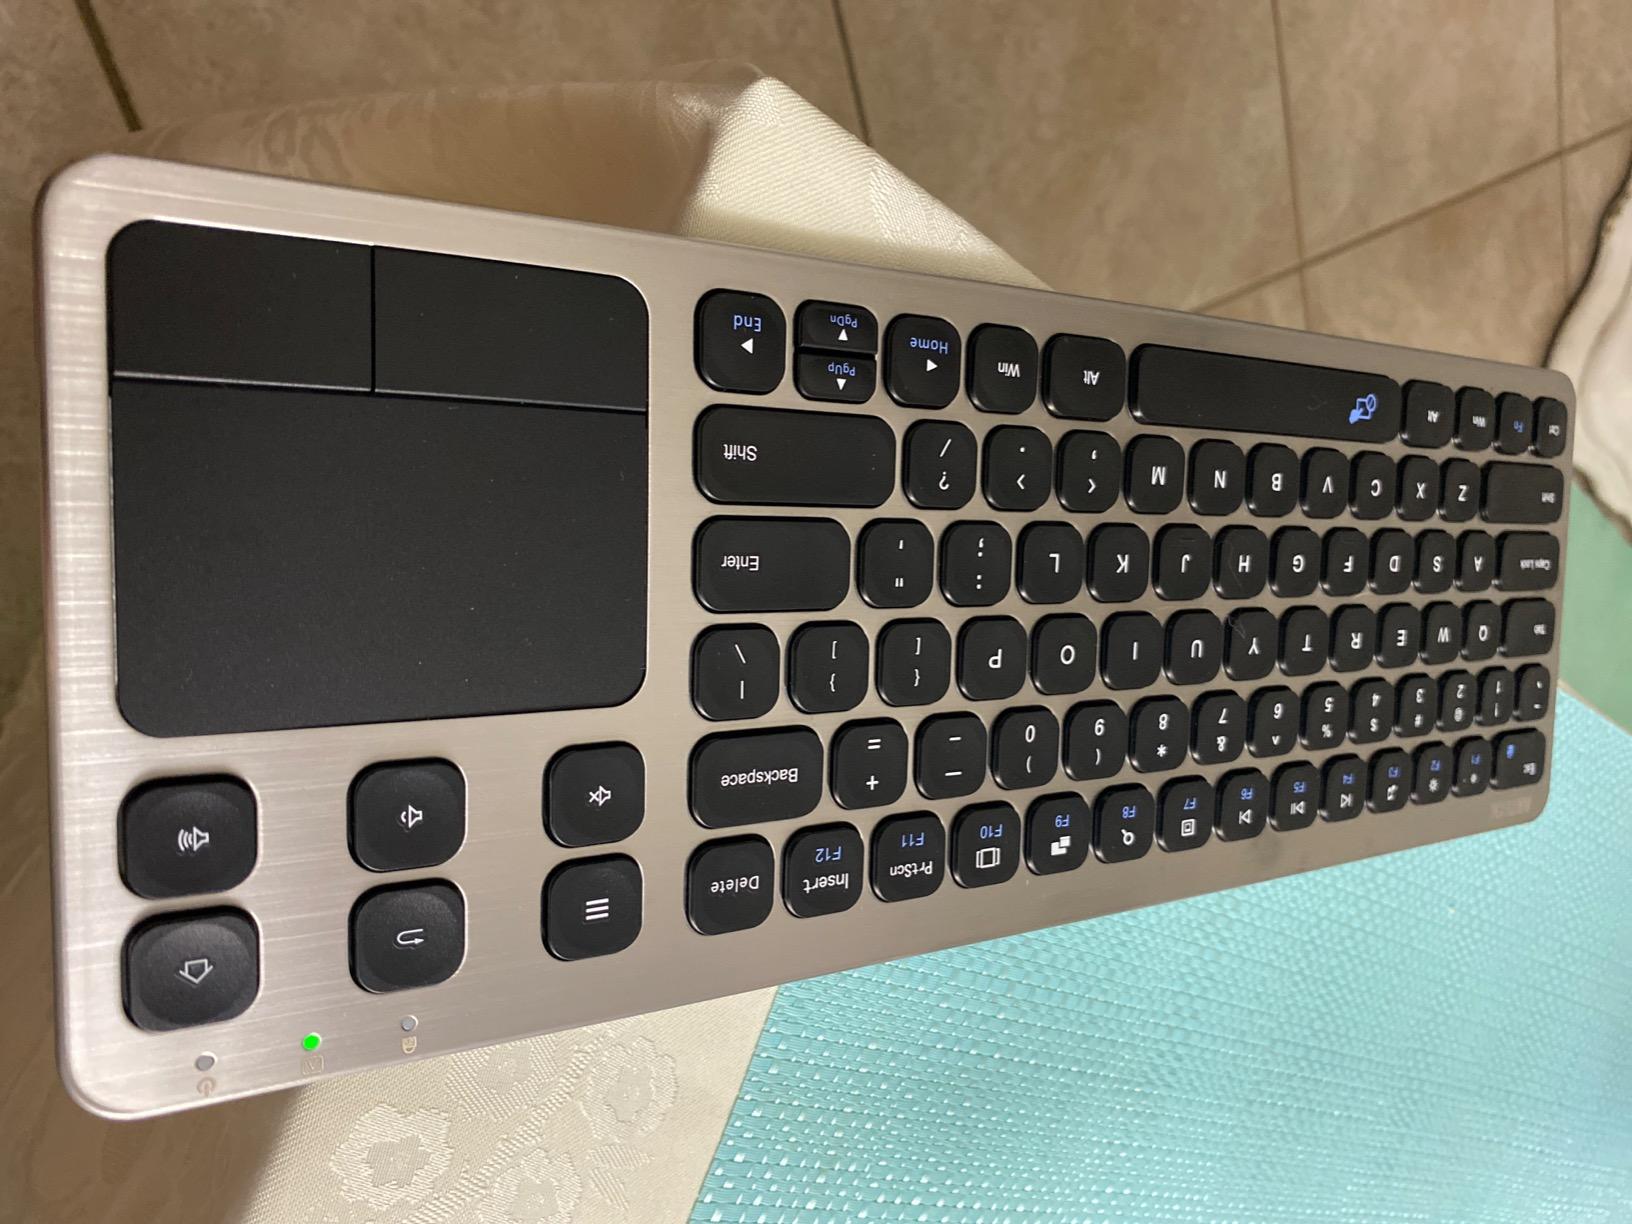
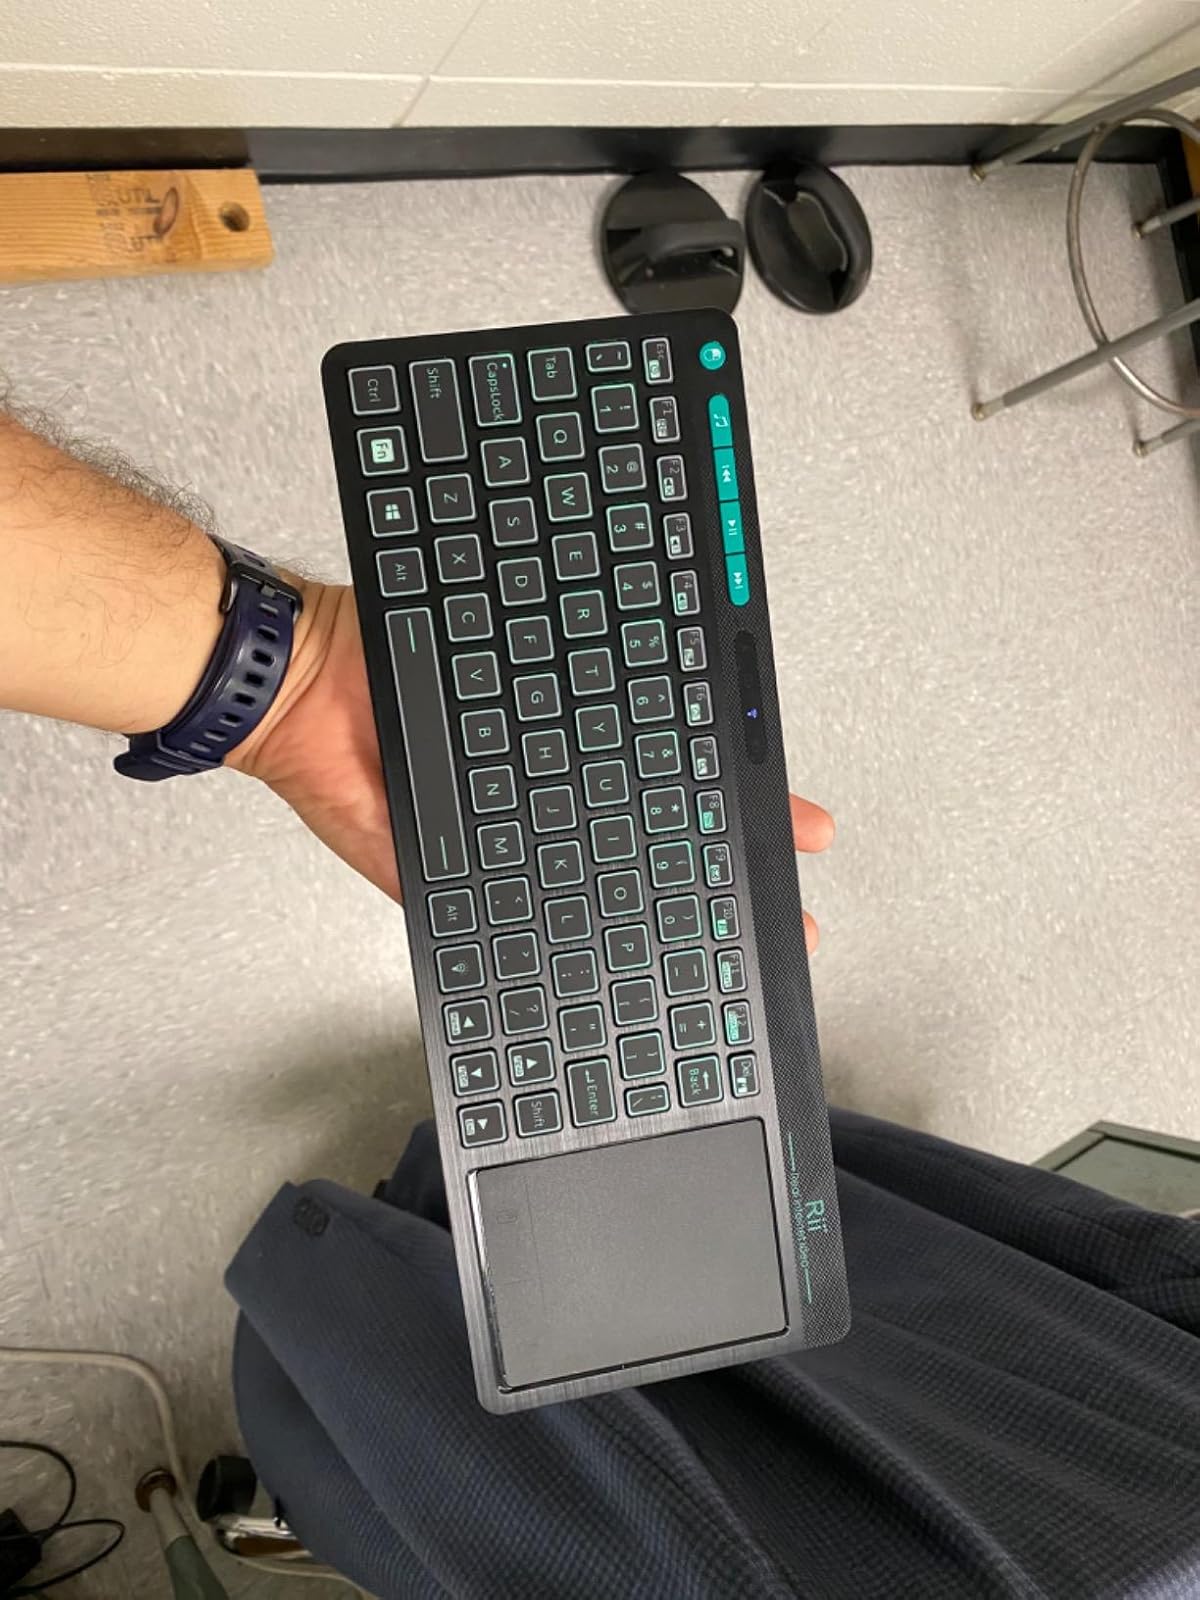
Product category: keyboard
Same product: no